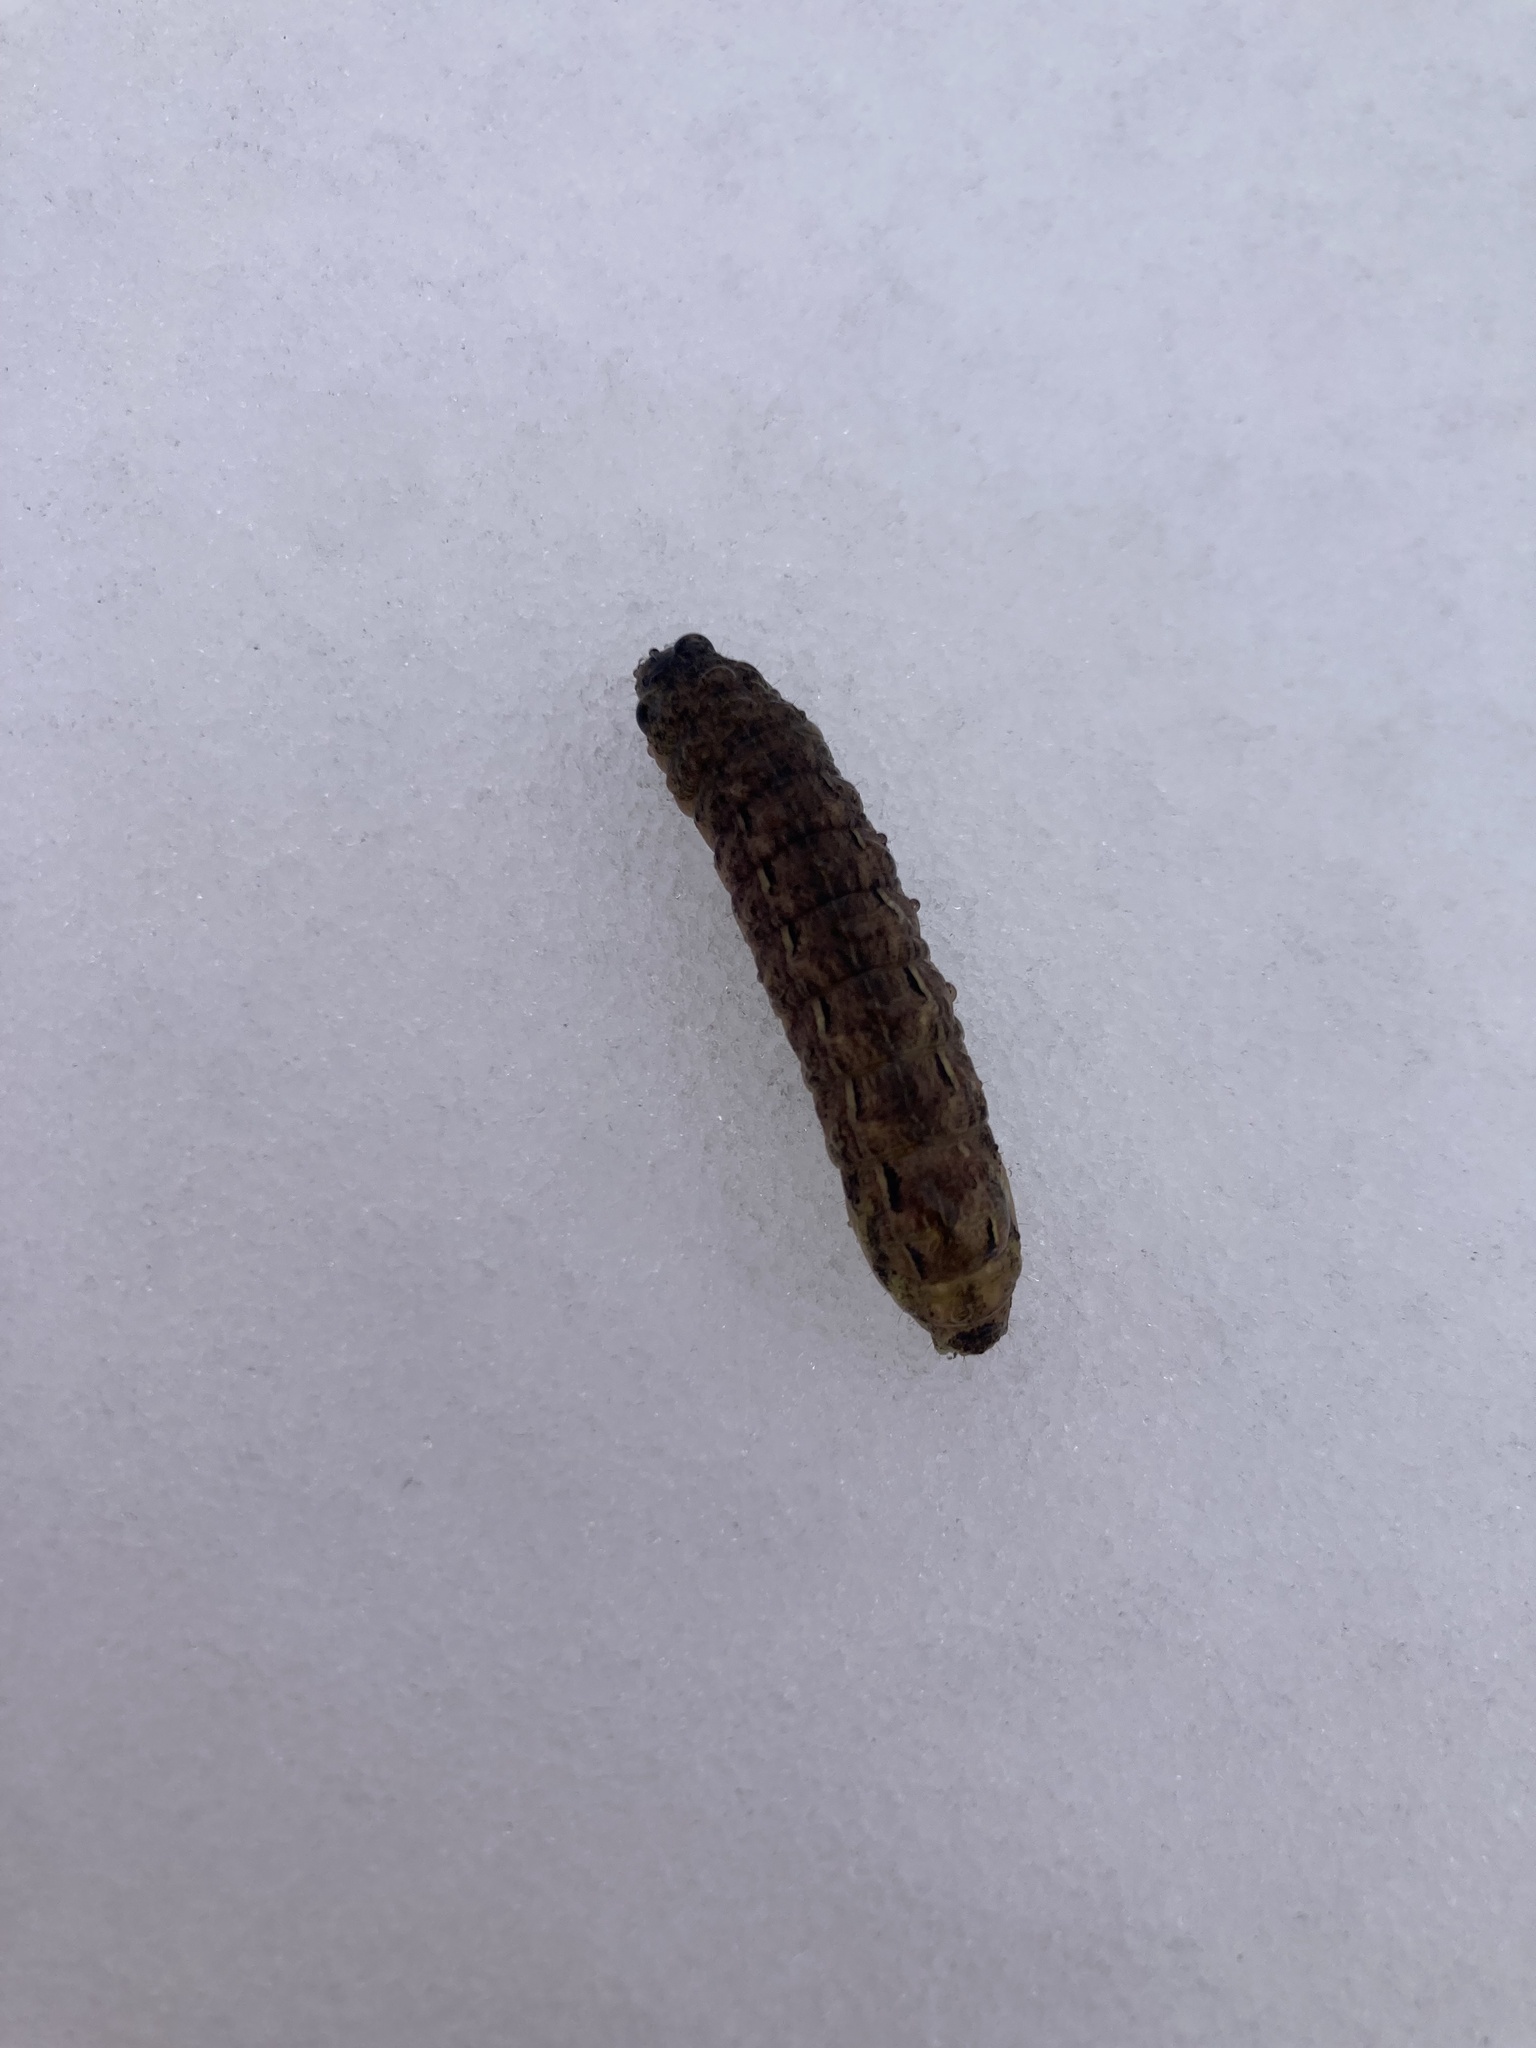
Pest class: cutworms